Yeo Jin-goo

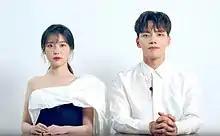
IU and Yeo Jin Goo, main actors for "Hotel del Luna" for Marie Claire

In 2013, Yeo starred as the titular character in action thriller "", for which he garnered praises and won several Best New Actor honors from annual award ceremonies such as Blue Dragon Film Awards and Korean Association of Film Critics Awards. He is the youngest male actor to receive the Best New Actor award in the history of Blue Dragon Film Awards, at the age of sixteen. In the same year, he was also cast in the sitcom, "Potato Star 2013QR3" as an aspiring mobile application developer.